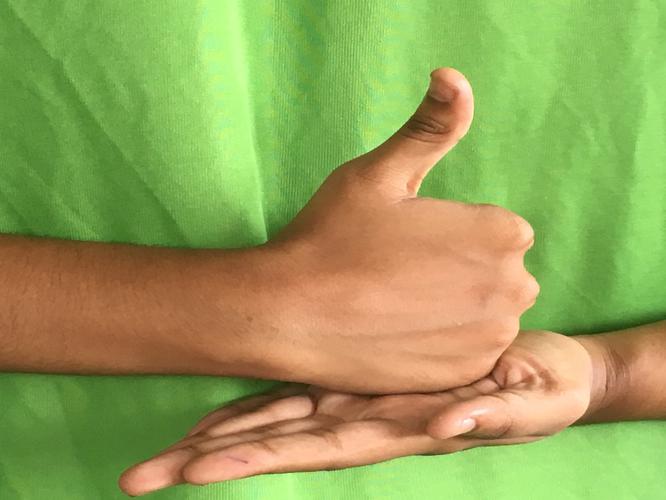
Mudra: Shivalinga
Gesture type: double_hand